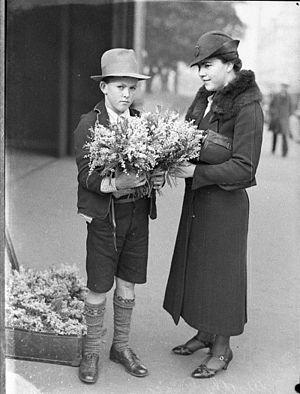
La journée nationale de l'acacia est un jour de fête célébré le 1er septembre de chaque année en Australie, qui correspond au début officiel du printemps australien. C'est le moment où beaucoup d'espèces d'acacias sont en fleurs. Les gens arborent donc un rameau fleuri pour célébrer la journée.